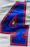
Number: 4